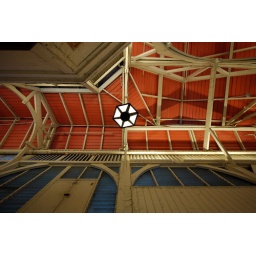
The roof of the covered market in Oxford, showing one of the lights. Taken with the Lumix 7 - 14 ultra-wide zoom.